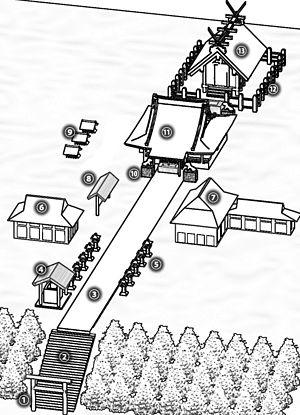
Les sanctuaires shinto, appelés le plus souvent jinja en japonais, sont des lieux de culte du shintoïsme, où l'on vénère un kami. On parle parfois aussi de jingū, ou simplement miya, voire de taisha.
Le nombre de sanctuaires shinto au Japon est estimé aujourd'hui à plus de 150 000. Les sanctuaires à structure unique sont les plus communs. Les bâtiments des sanctuaires peuvent également compter des oratoires, des salles de purification, des salles d'offrandes appelées heiden, une salle de danse, des lanternes de pierre ou de fer, des murs ou des clôtures, des toriis et autres édifices. Le terme « trésor national » est utilisé au Japon pour désigner les biens culturels importants les plus précieux depuis 1897.
L’architecture shinto est celle des sanctuaires shinto japonais.